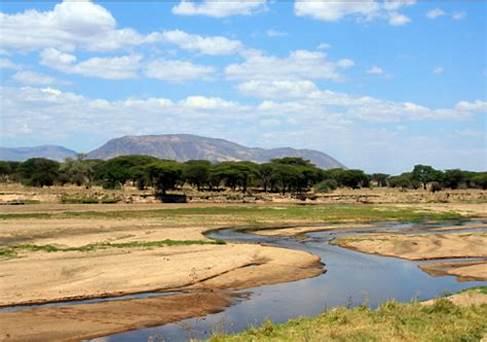
Chanzo kidogo cha maji kilichopita kwenye ardhi kavu, miti mingi mirefu iliyomea vizuri, kwa mbali kukiwa na kilele cha mlima mrefu; anga jeupe lililo na mawingu ya bluu bahari.